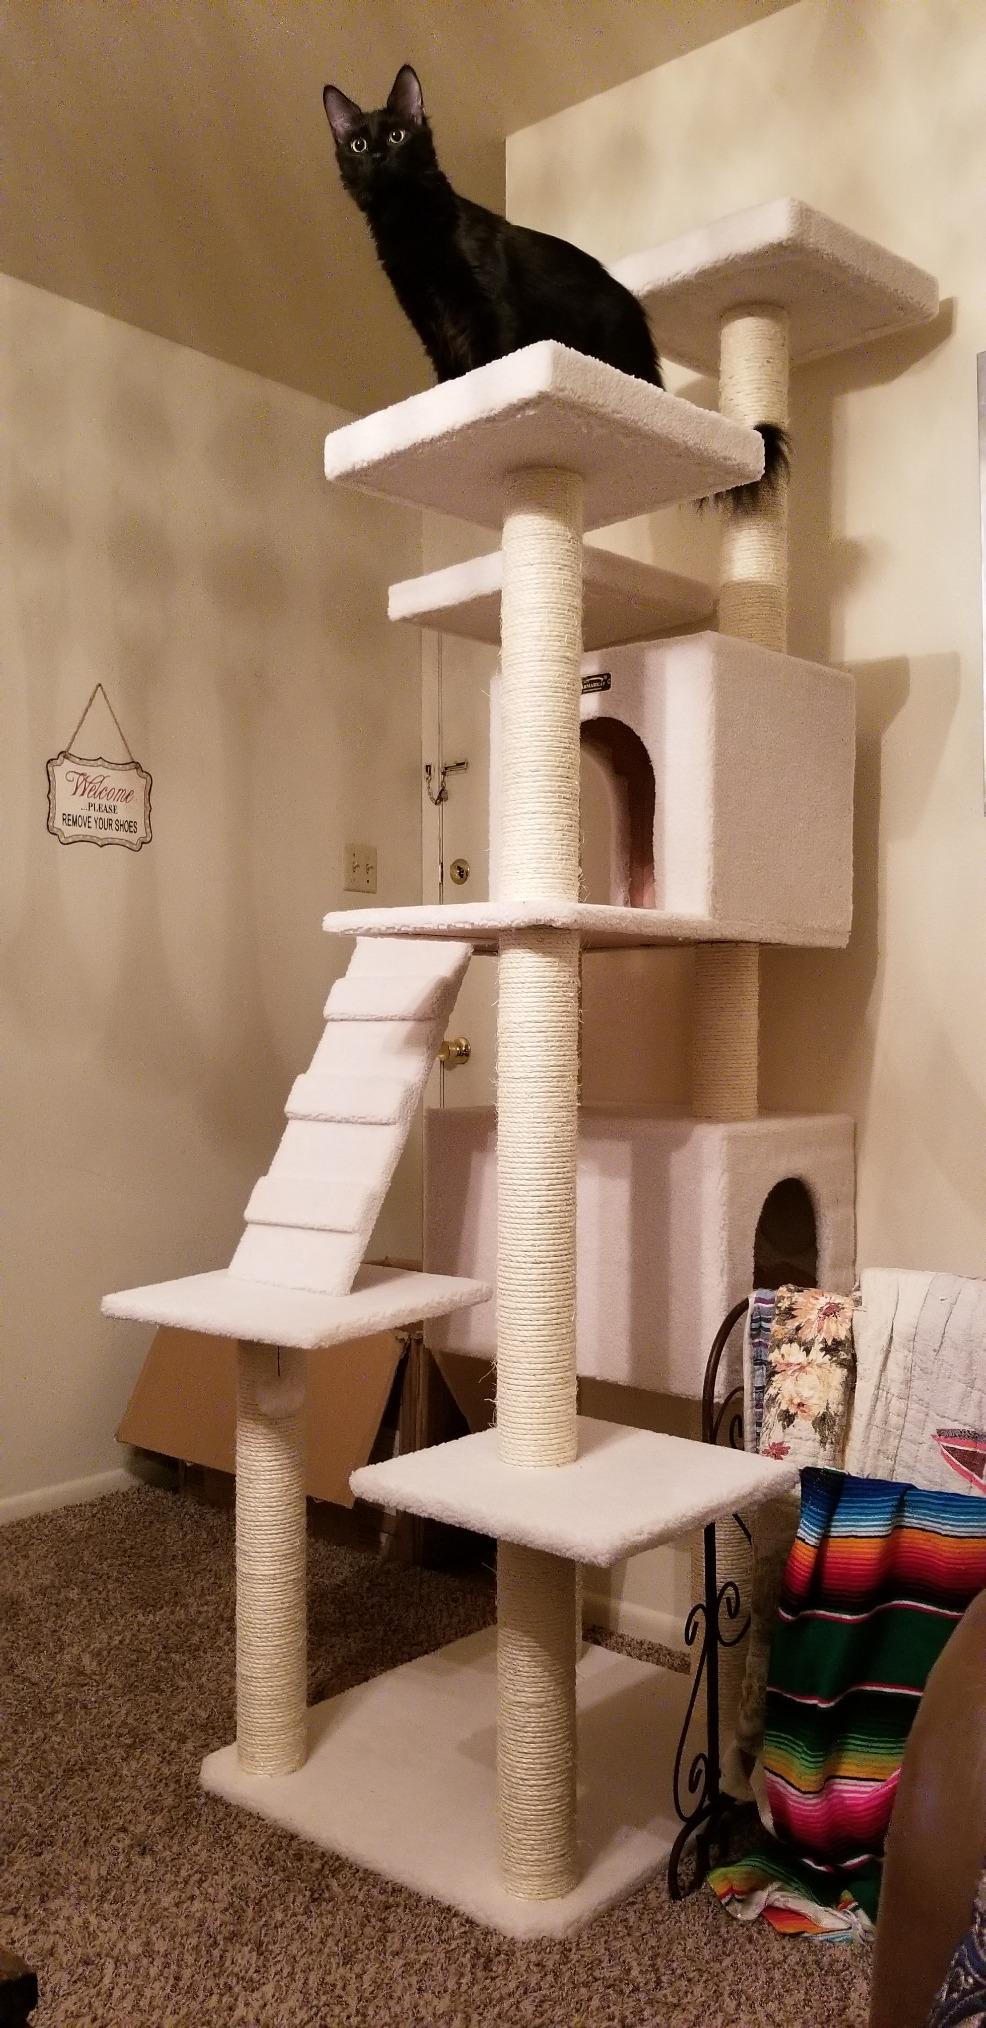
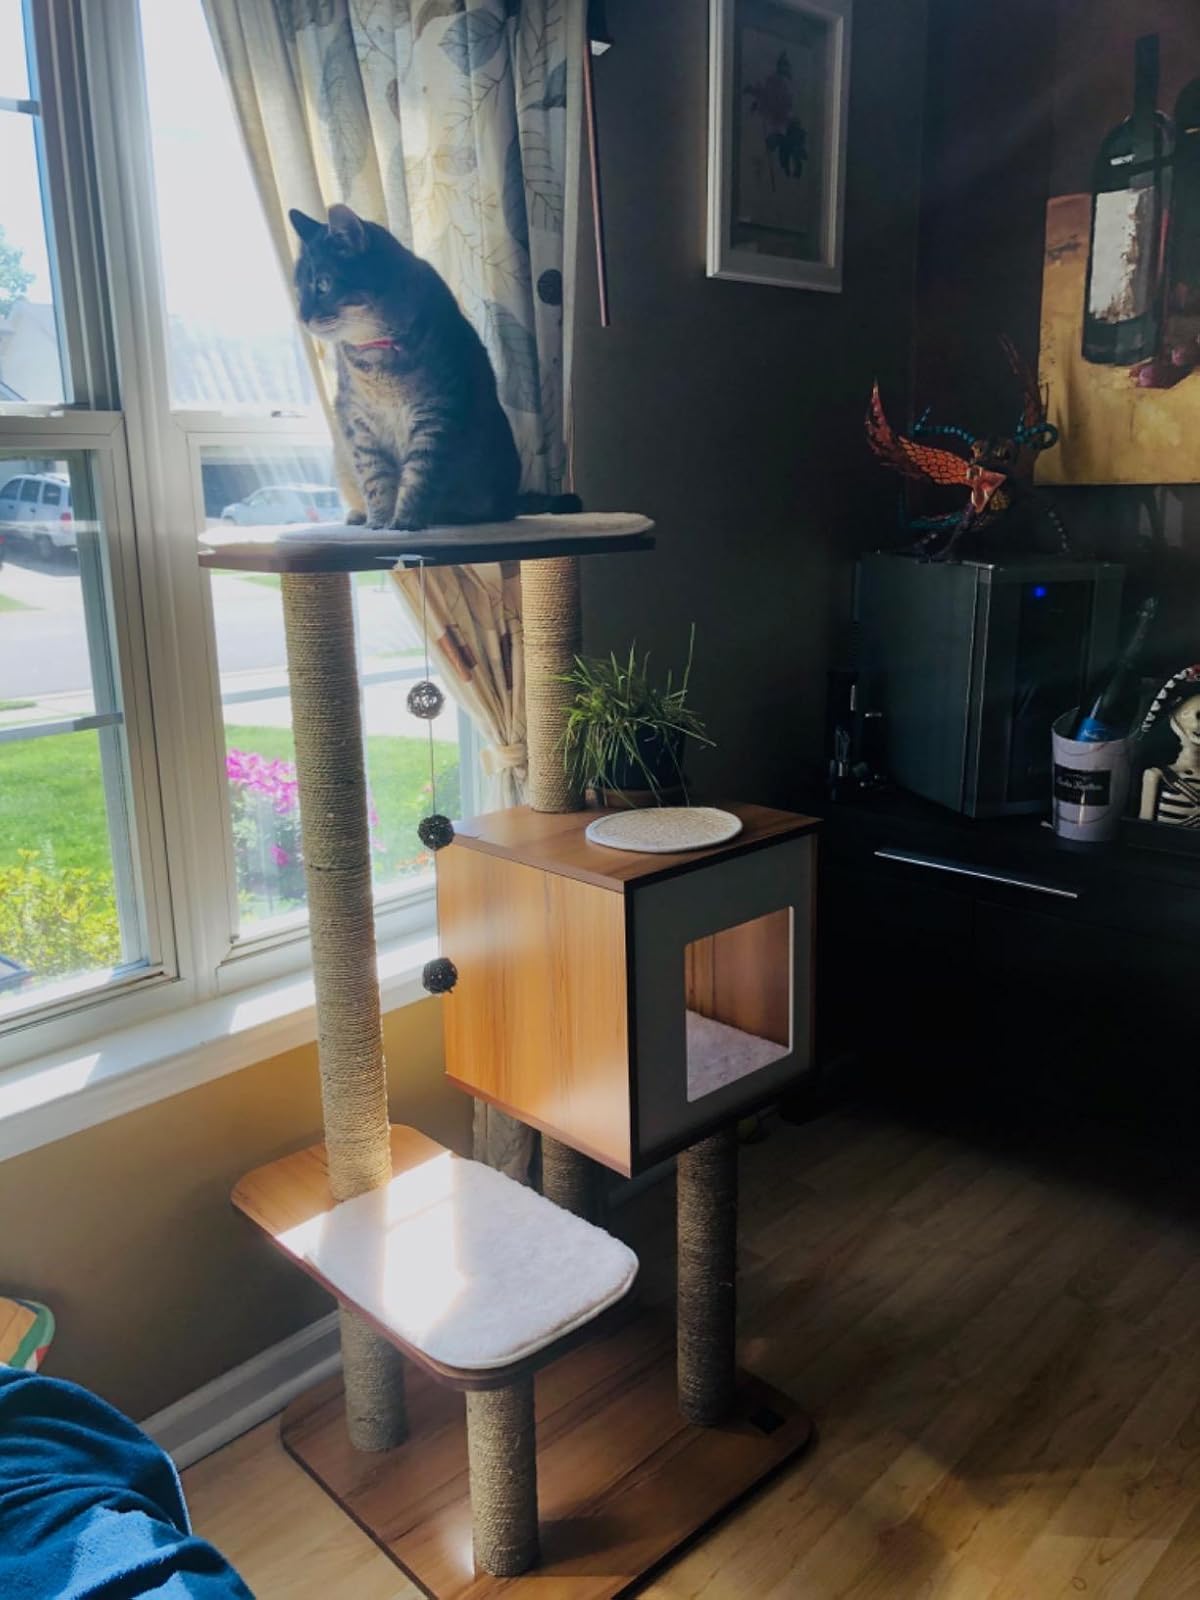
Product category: items_cat tree
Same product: no